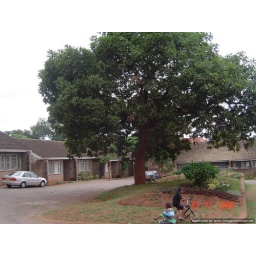
Photo taken from outside the house where I stay. A nice big tree stands in front of the house